Scotland in the modern era

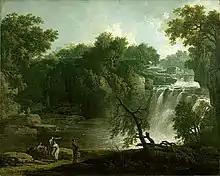
Jacob More, "The Falls of Clyde" (1771–73)

The unequal concentration of land ownership remained an emotional subject and eventually became a cornerstone of liberal radicalism. The politically powerless poor crofters embraced the popularly oriented, fervently evangelical Presbyterian revival after 1800 and the breakaway "Free Church" after 1843. This evangelical movement was led by lay preachers who themselves came from the lower strata, and whose preaching was implicitly critical of the established order. The religious change energised the crofters and separated them from the landlords; it helped prepare them for their successful and violent challenge to the landlords in the 1880s through the Highland Land League. Violence began on the Isle of Skye when Highland landlords cleared their lands for sheep and deer parks. It was quieted when the government stepped in passing the Crofters' Holdings (Scotland) Act, 1886 to reduce rents, guarantee fixity of tenure, and break up large estates to provide crofts for the homeless. In 1885 three Independent Crofter candidates were elected to Parliament, which listened to their pleas. The results included explicit security for the Scottish smallholders; the legal right to bequeath tenancies to descendants; and creating a Crofting Commission. The Crofters as a political movement faded away by 1892, and the Liberal Party gained most of their votes.